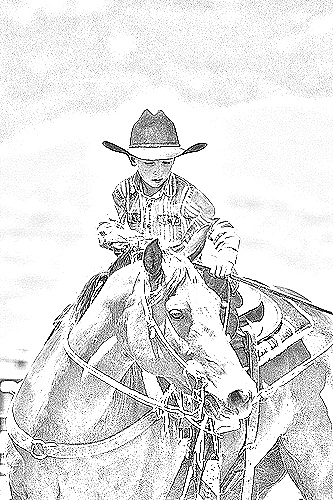
Portrait style: Sketch Portrait